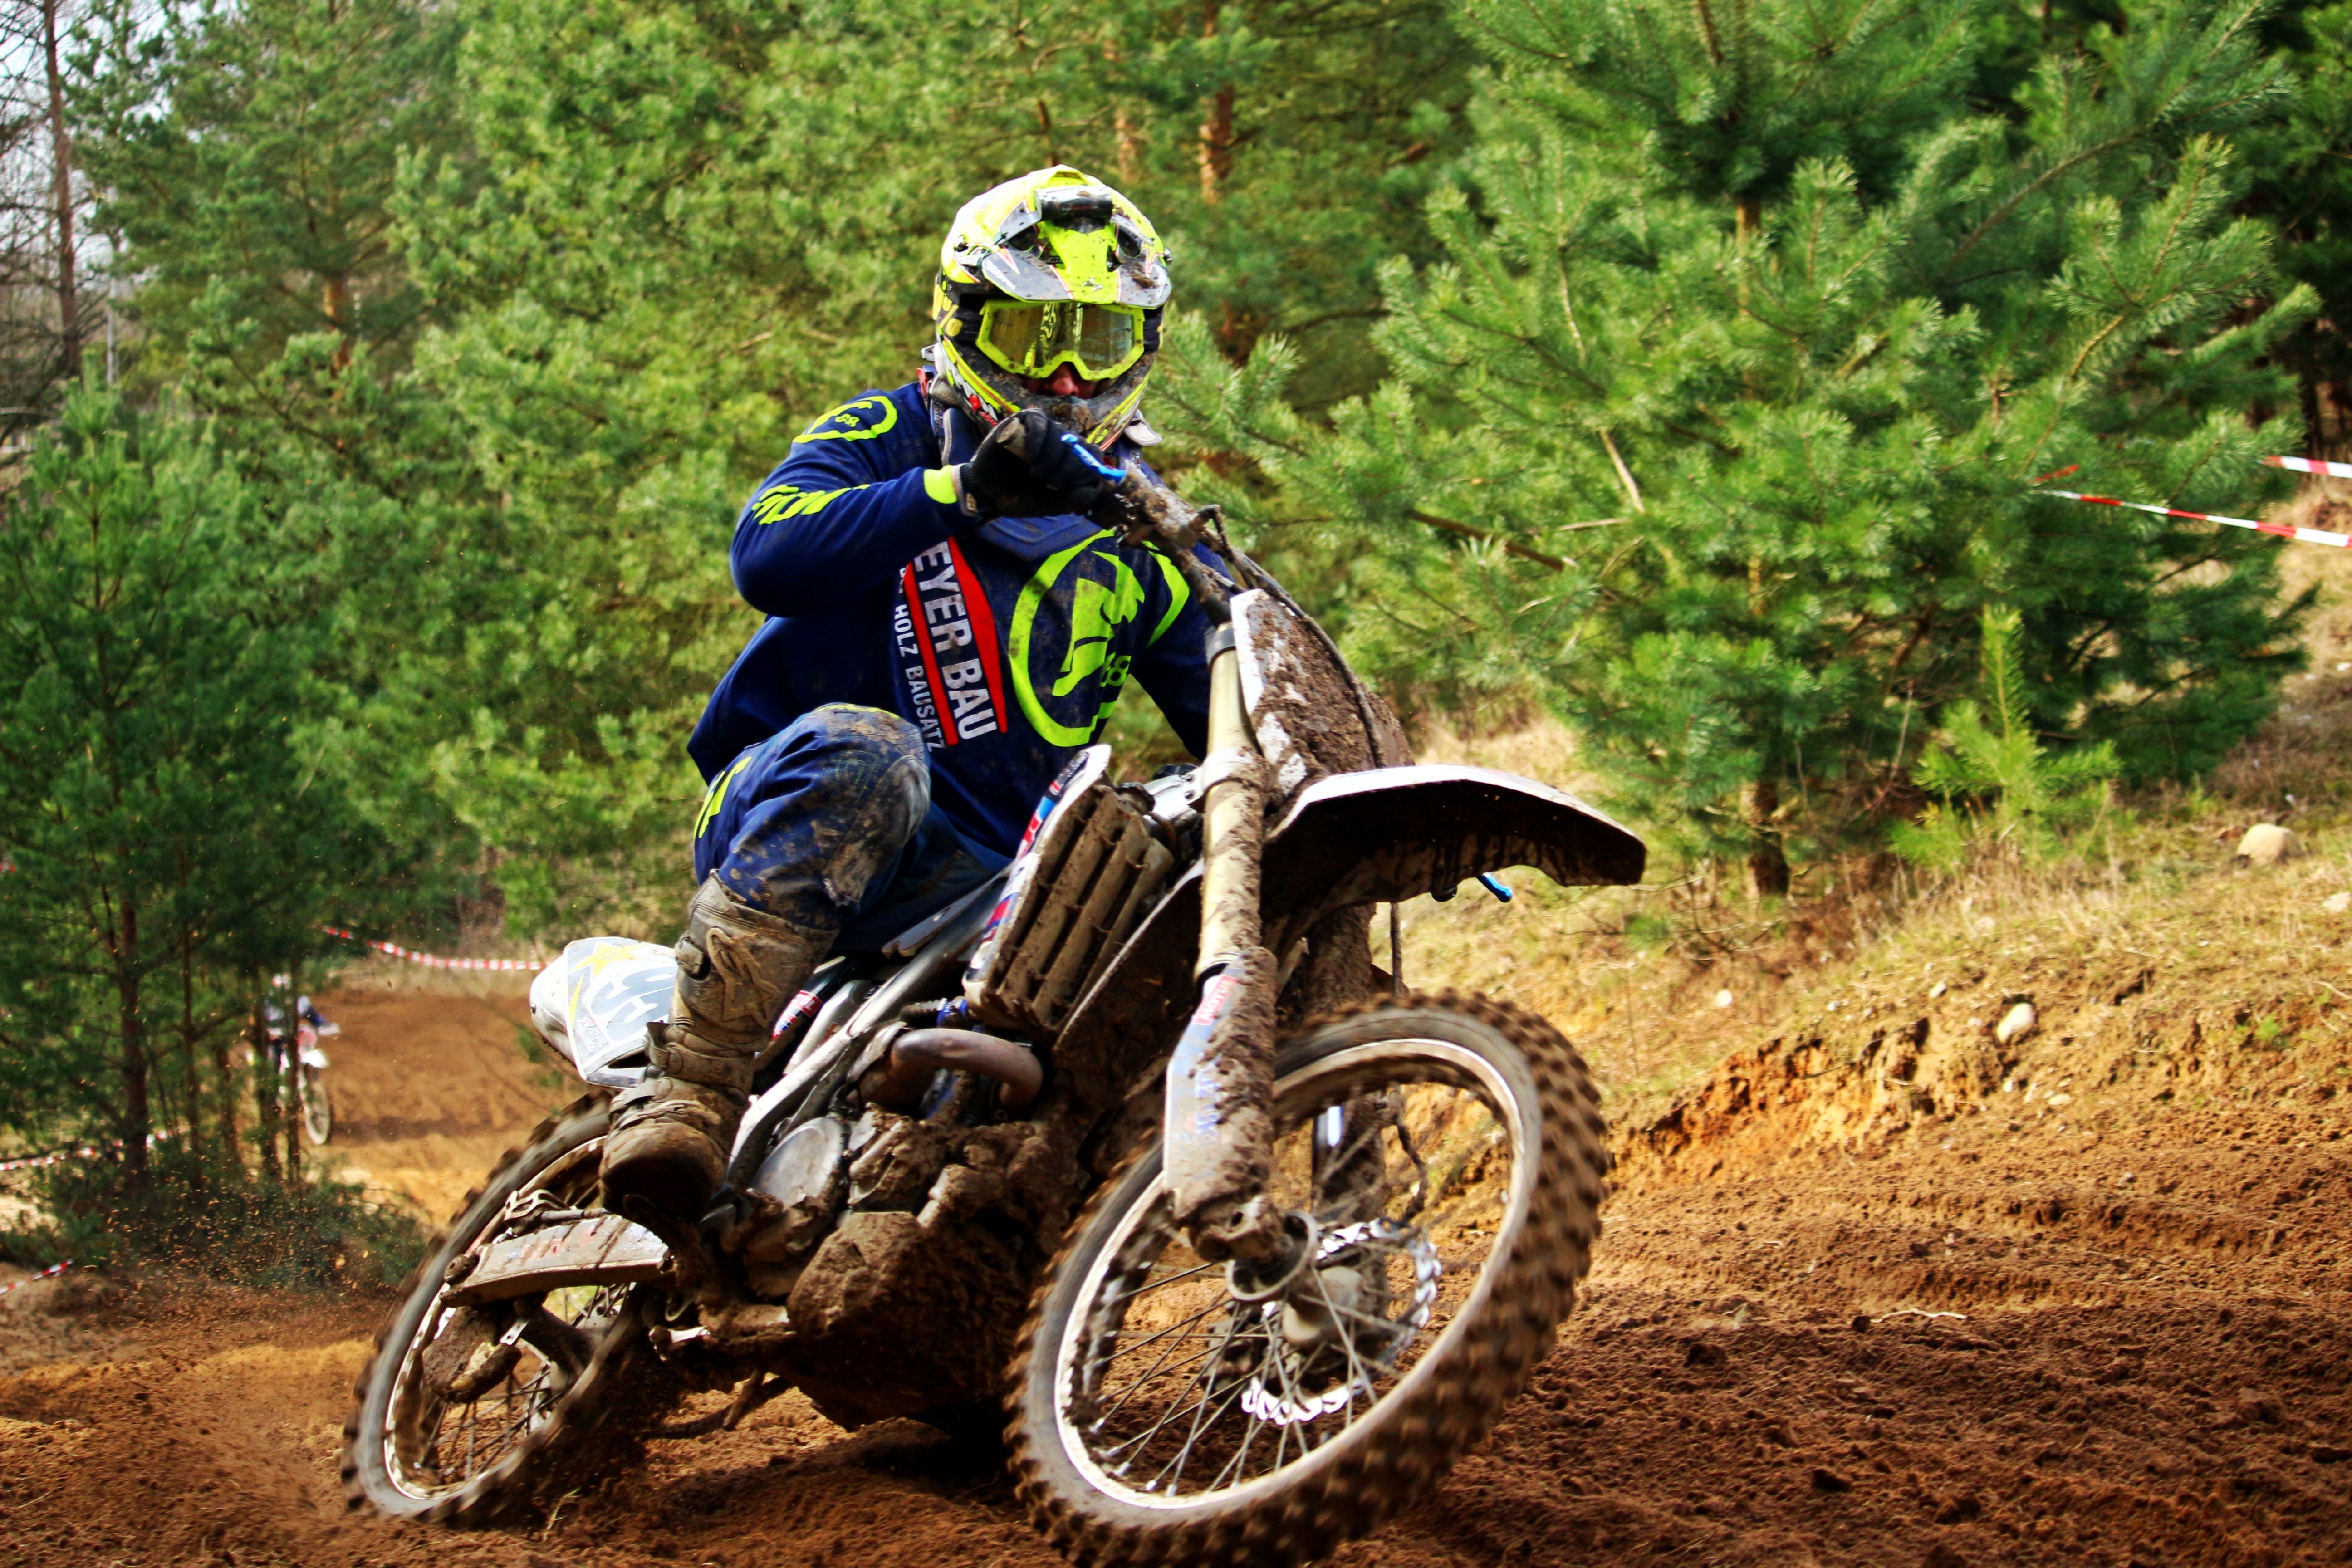
sport, vehicle, motorcycle, motocross, action, soil, cross, extreme sport, dirtbike, race, sports, racing, motorcyclist, athletes, motorsport, enduro, freestyle motocross, motocross ride, motorcycling, motorcycle racing, off roading, stunt performer, endurocross, dirt track racing